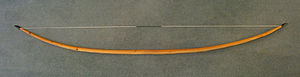
Bue (våben) / Konstruktion
En langbue bestående af et stykke træ med to fleksible ben der er forbundet med en streng
En bue er et skydevåben, hvormed der kan affyres pile. Våbnet har været kendt siden oldtiden og er kendt i langt de fleste kulturer. Bueskydning er kunsten at skyde med bue og færdigheder i at anvende den.